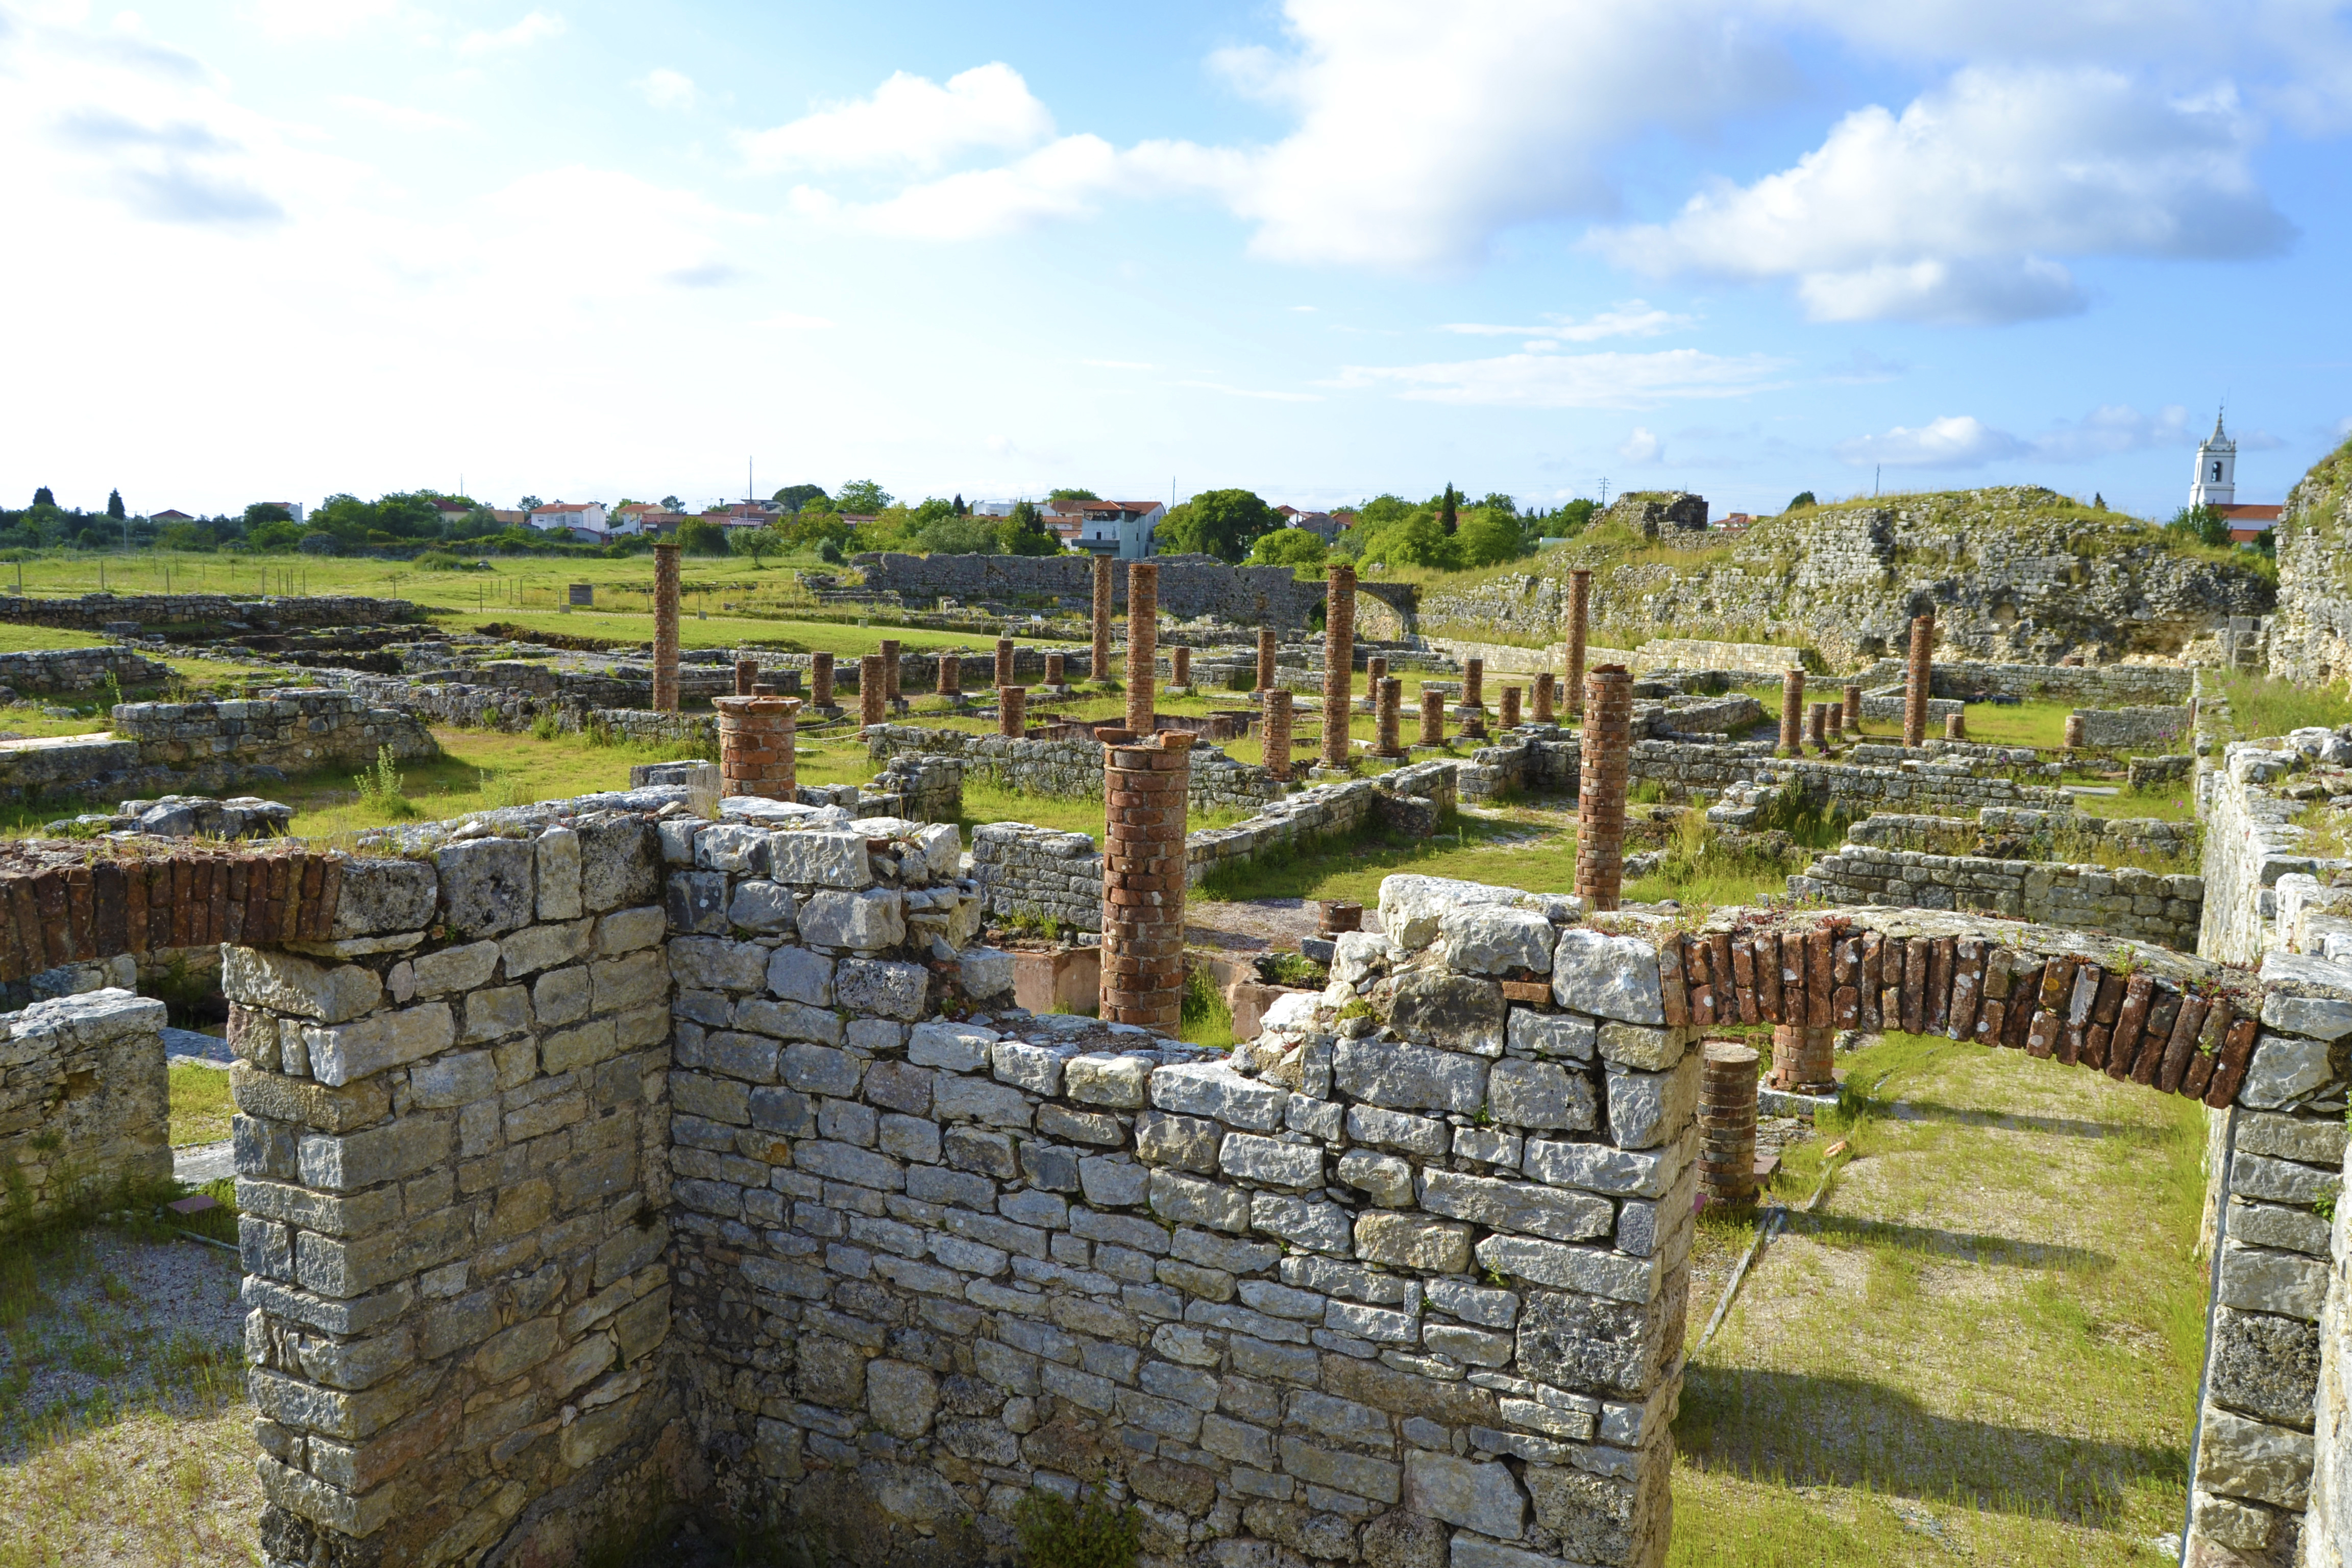
Comimbriga, Roman monuments, landscape, ruins, rocks, wall, ancient history, stone wall, historic site, building, archaeological site, history, rural area, tourism